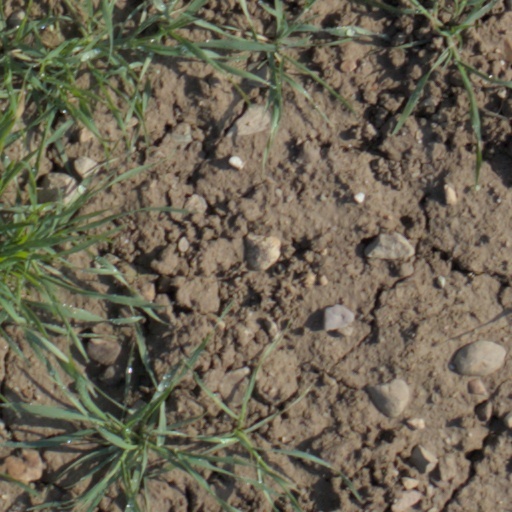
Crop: wheat